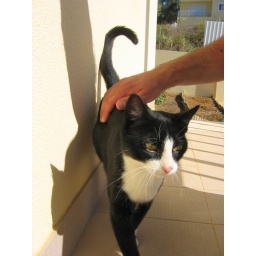
Nina - a sweet stray female cat we met in Ericeira.